Lakso
Also known as:
id - Indonesian: Lakso
jv - Javanese: Lakso
ms - Malay: Lakso
Category: noodle (rice noodle, noodle soup)
Cuisine: Indonesian
Associated cuisines: Indonesian, Singaporean, Malaysian
Area: Palembang
Countries: Indonesia
Region: South Eastern Asia

The dish is a spicy noodle dish served in savoury yellowish coconut milk-based soup, flavoured with fish, and sprinkled with fried shallots.

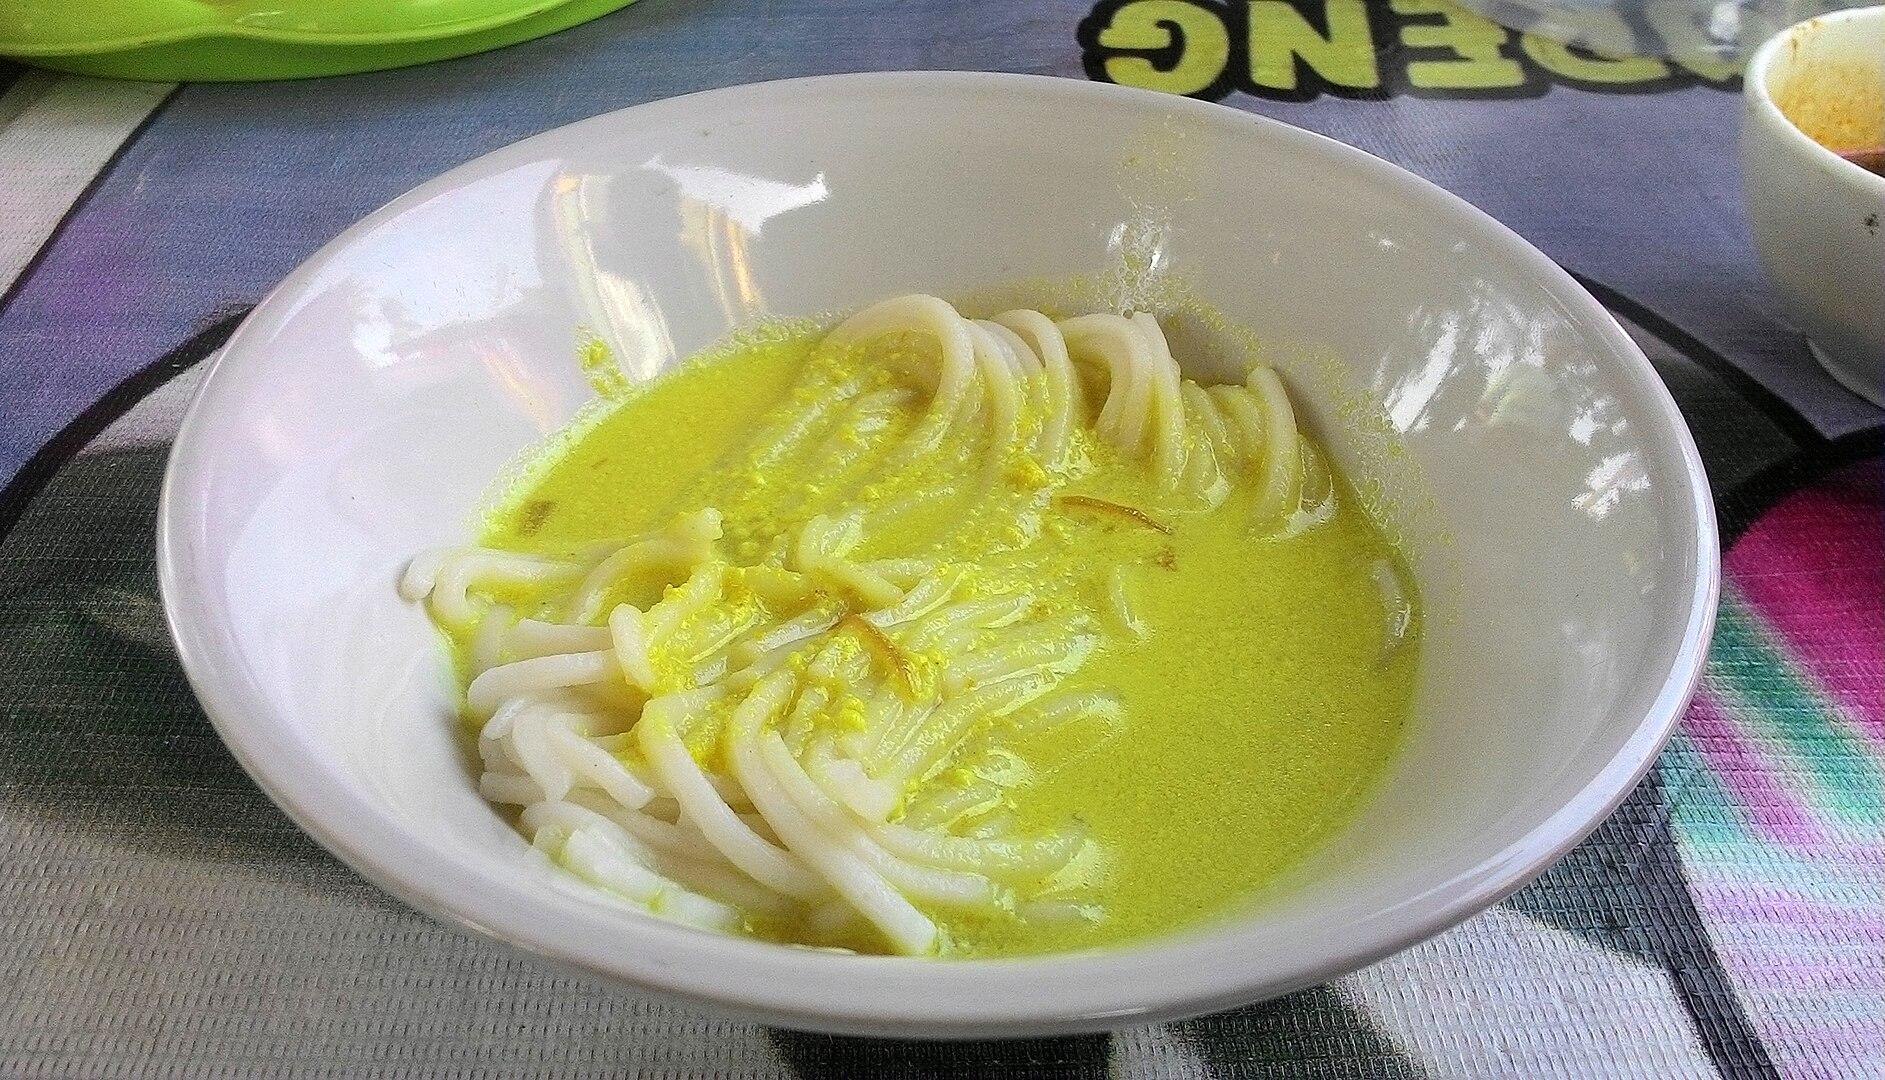